2011–12 Birmingham City F.C. season

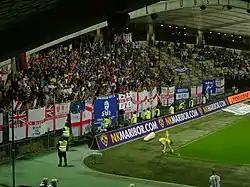
Visiting Birmingham fans during the club's first away appearance in group stage of the UEFA Europa League in 2011

In the absence through injury of Carr for the visit to Maribor, Ridgewell assumed the captaincy. Early in the game, Maribor had several shots off target, but they took a 29th-minute lead when Spector looped a casual back-pass which Colin Doyle missed entirely when attempting to clear. Dalibor Volaš picked up the loose ball and tapped into an empty net. The manner of the goal had a dampening effect on both players and fans. In the second half, Nikola Žigić and Wood were ready to come on as substitutes when King used his strength to hold up a ball in midfield and played it through to Burke, who rounded Martin Milec and shot low past Jasmin Handanović. Only Žigić came on, to replace King. Both he and Wade Elliott missed chances, Žigić heading over the bar from close range and Elliott shooting straight at the goalkeeper when clean through. In the 79th minute, a long clearance was controlled by Morgaro Gomis who touched the ball to Elliott, possibly via a defender's arm. Elliott scored what proved the winning goal, hitting a clean volley from outside the area, which Handanovič partly blocked, but was unable to stop creeping underneath him.